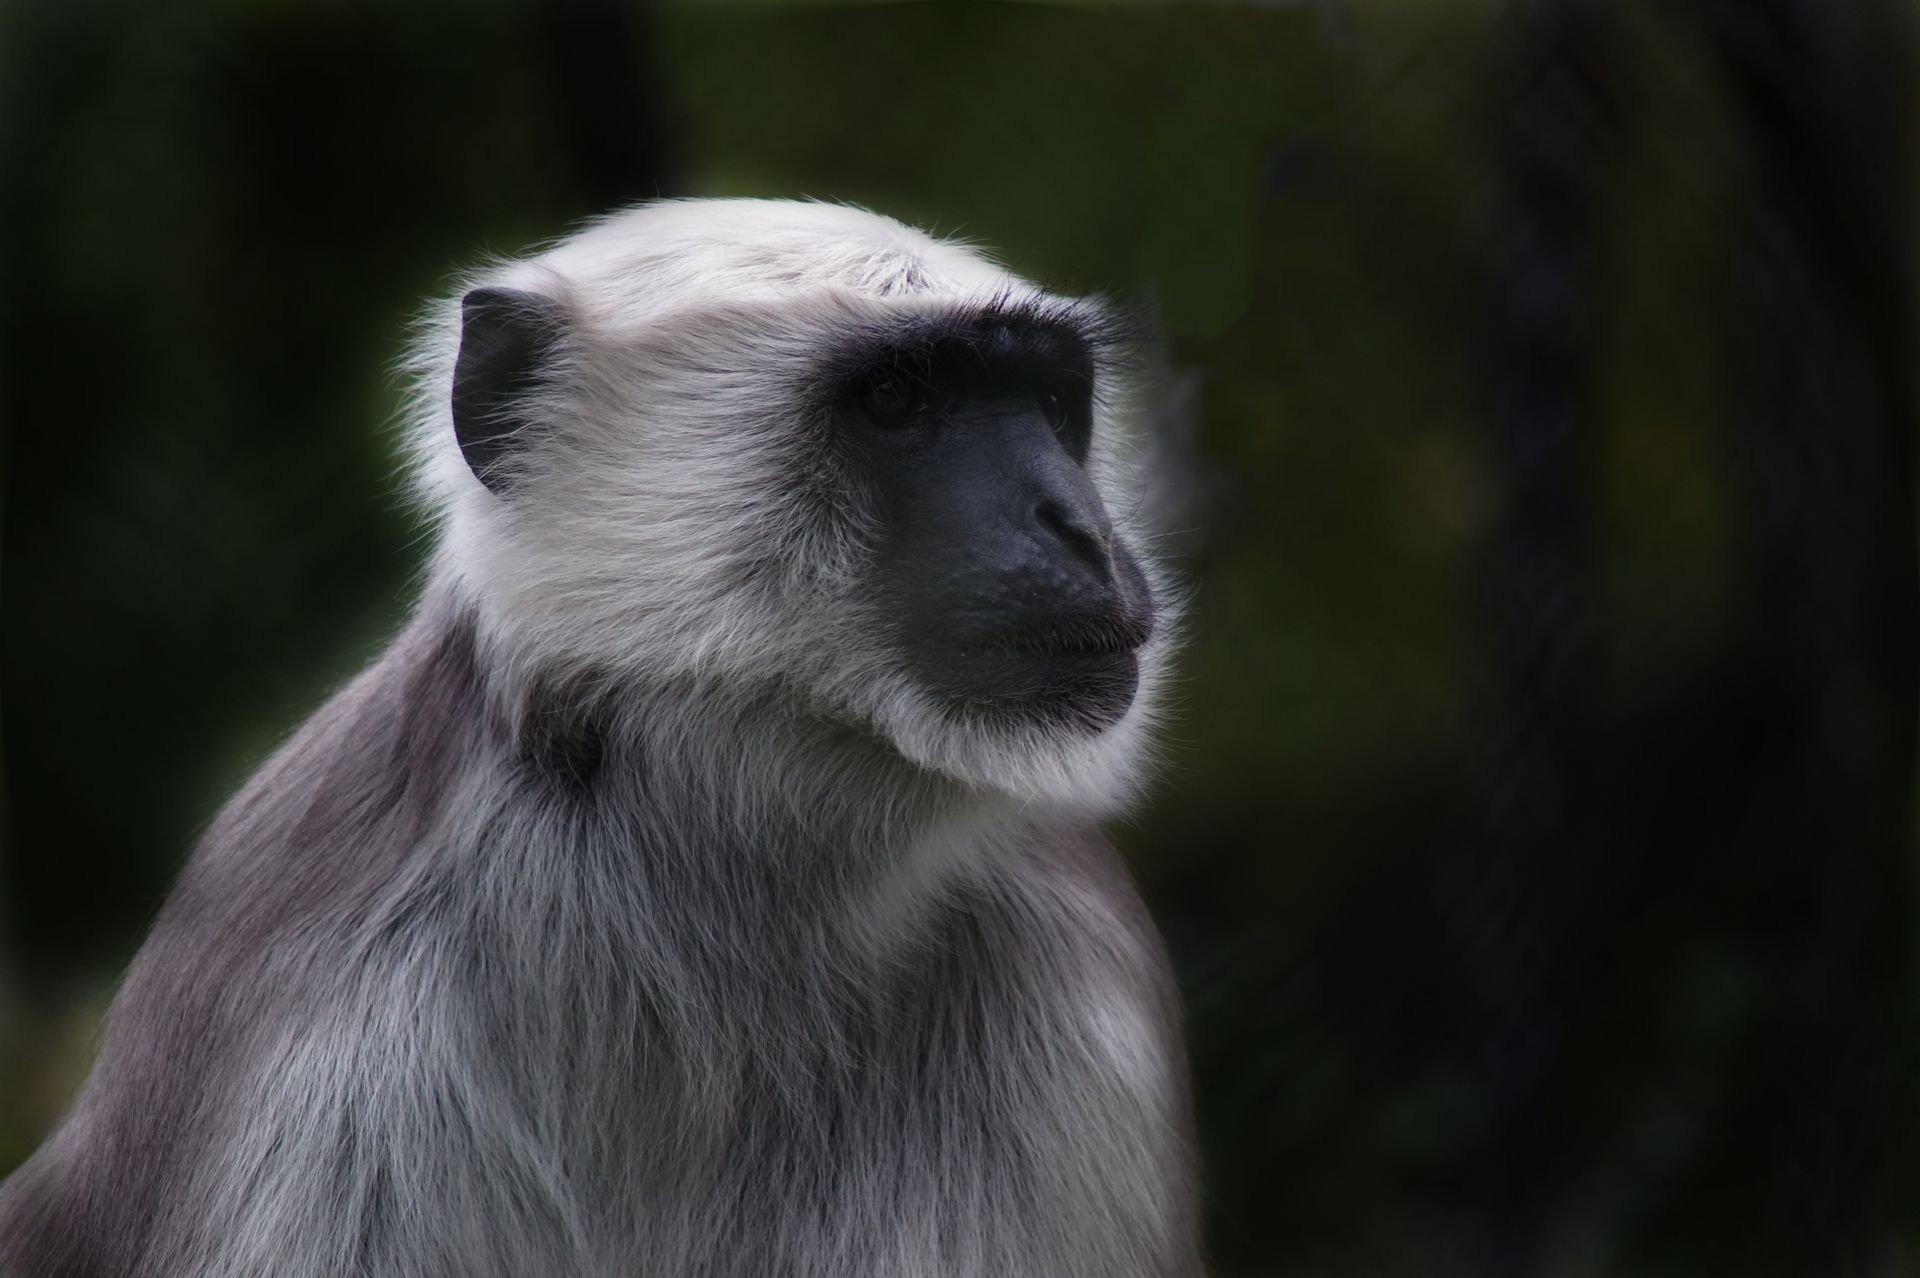
nature, animal, wildlife, zoo, mammal, monkey, fauna, primate, ape, head, vertebrate, ffchen, macaque, old world monkey, prosimian